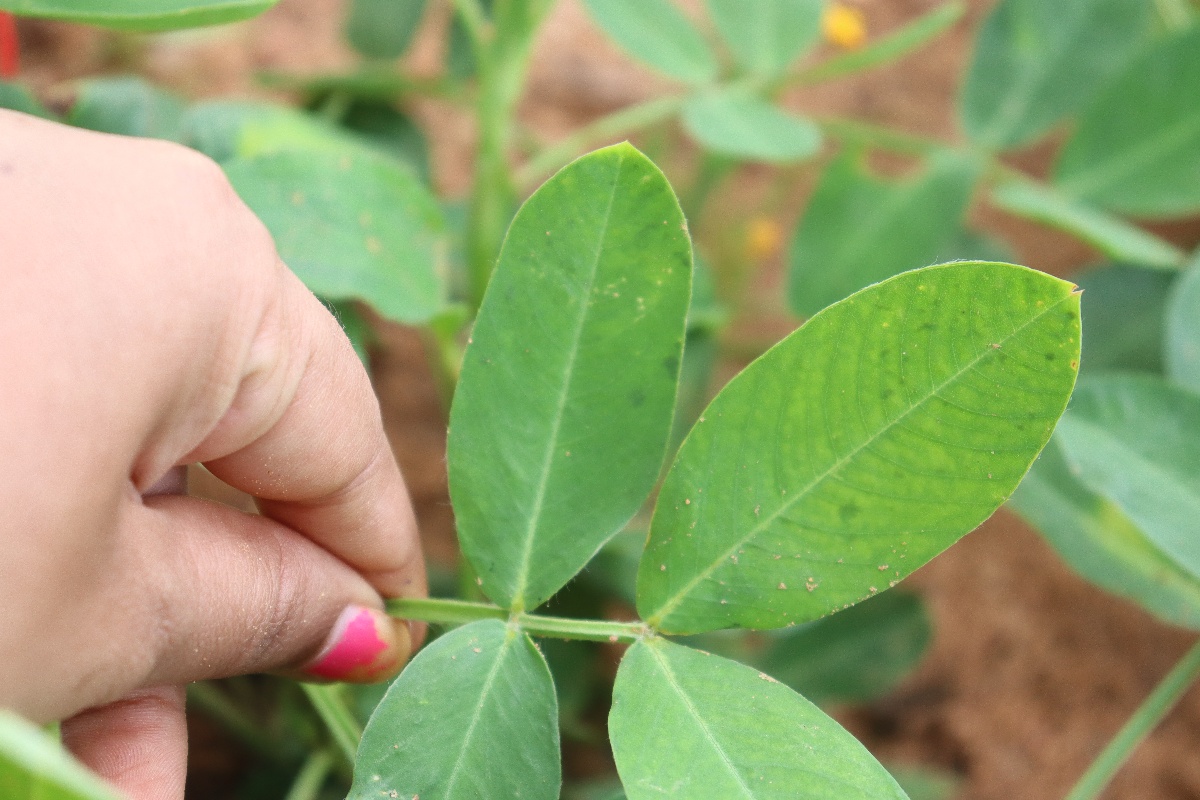
Label: healthy leaf